Slade Gorton

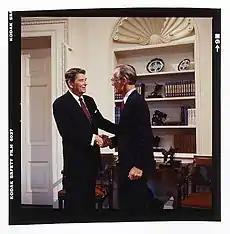
Gorton with President Ronald Reagan at the White House

In 1980, Gorton defeated longtime incumbent U.S. Senator and state legend Warren Magnuson by a 54% to 46% margin.